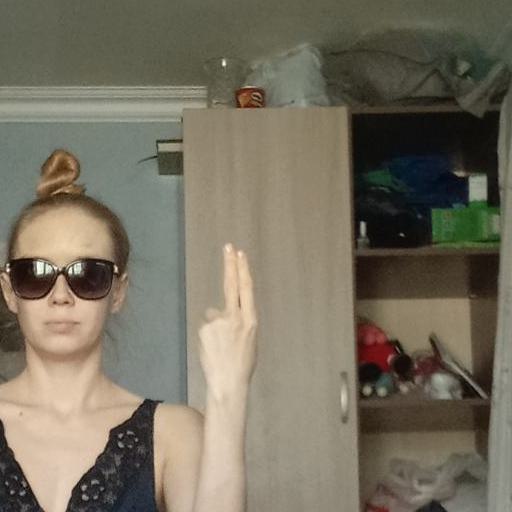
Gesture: two_up_inverted